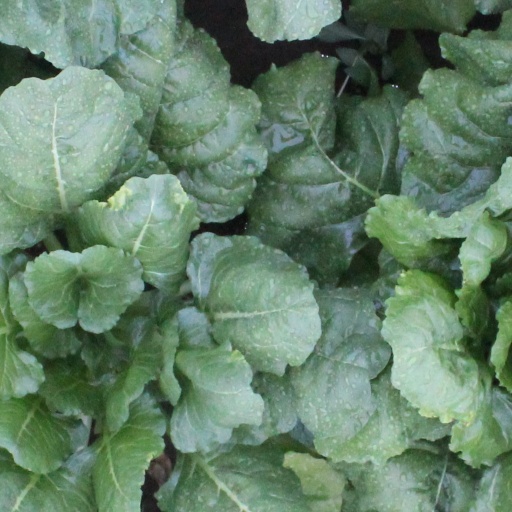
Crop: sugar beet